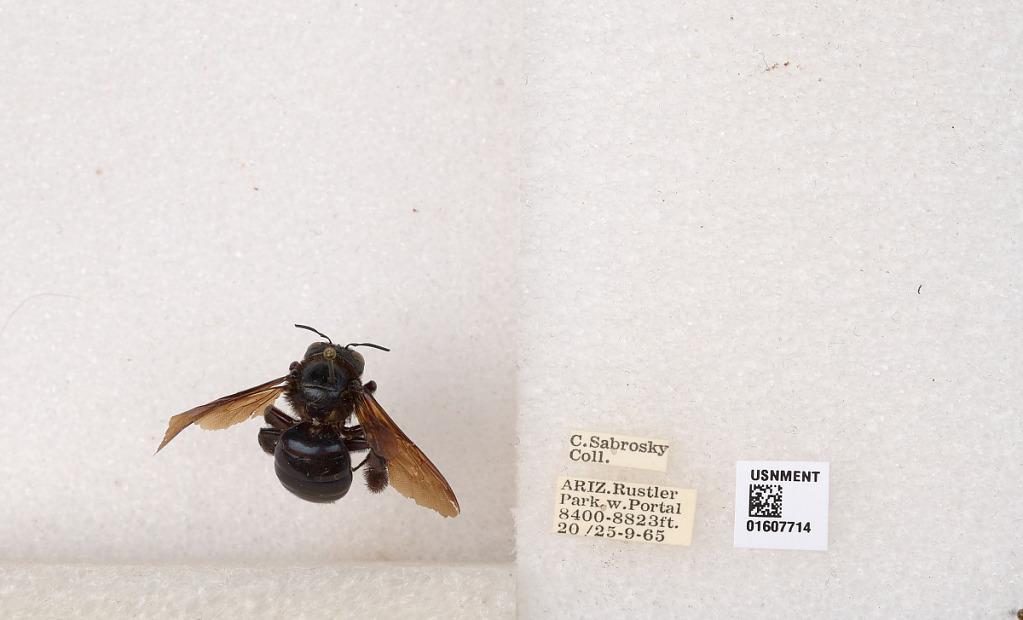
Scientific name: Xylocopa (Xylocopoides) californica arizonensis Cresson
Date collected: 1965-9-20
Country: United States
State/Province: Arizona
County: Cochise
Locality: Rustler Park, west of Portal
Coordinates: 31.9034, -109.276